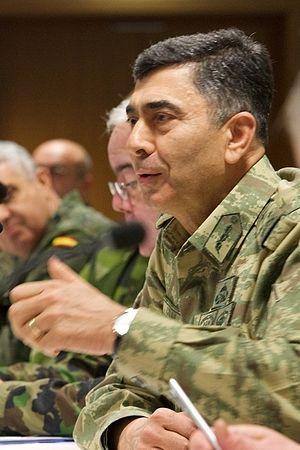
Salih Zeki Çolak est un militaire turc. Il commande l'armée de terre turque d'août 2015 à août 2017, mois de sa mise à la retraite par décision du Haut Conseil militaire.